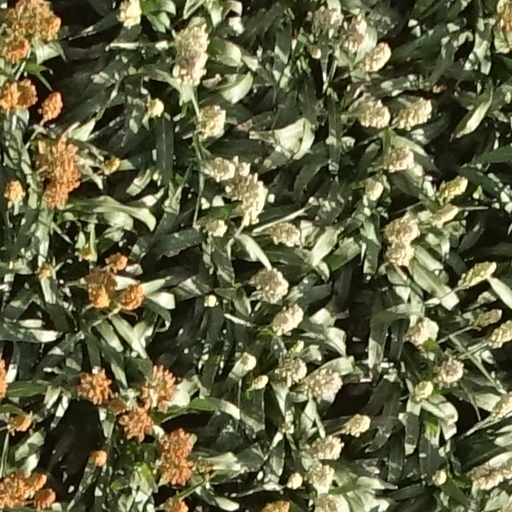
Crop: sorghum